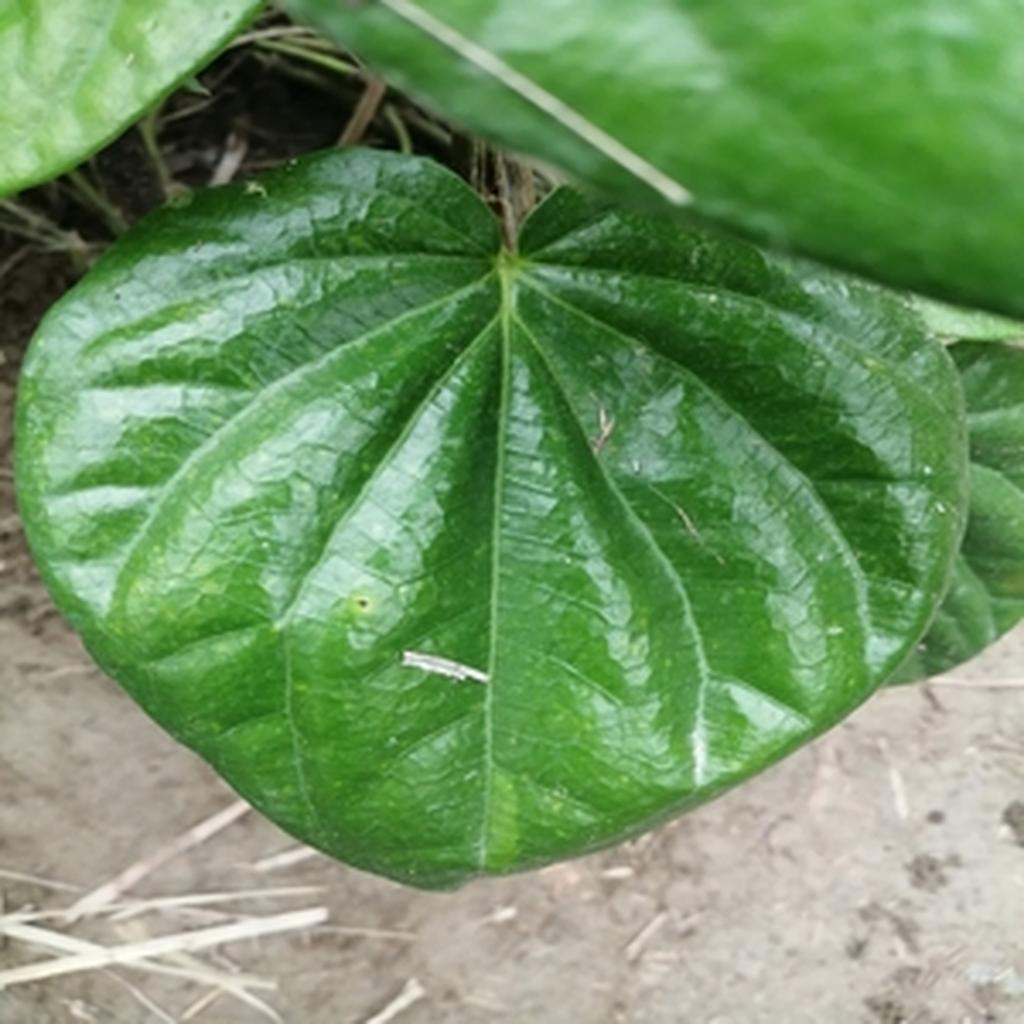
Label: Healthy_Leaf